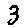
Label: 3